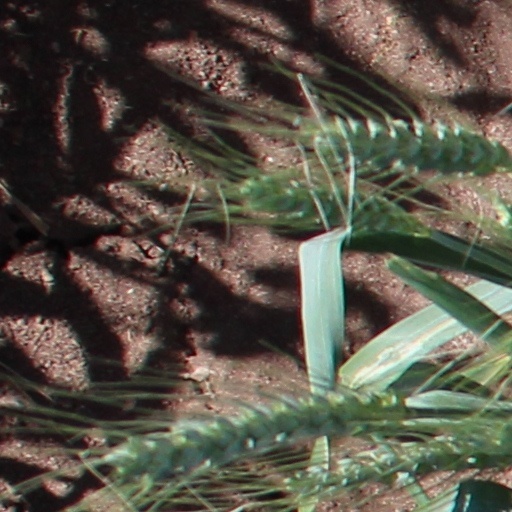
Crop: wheat